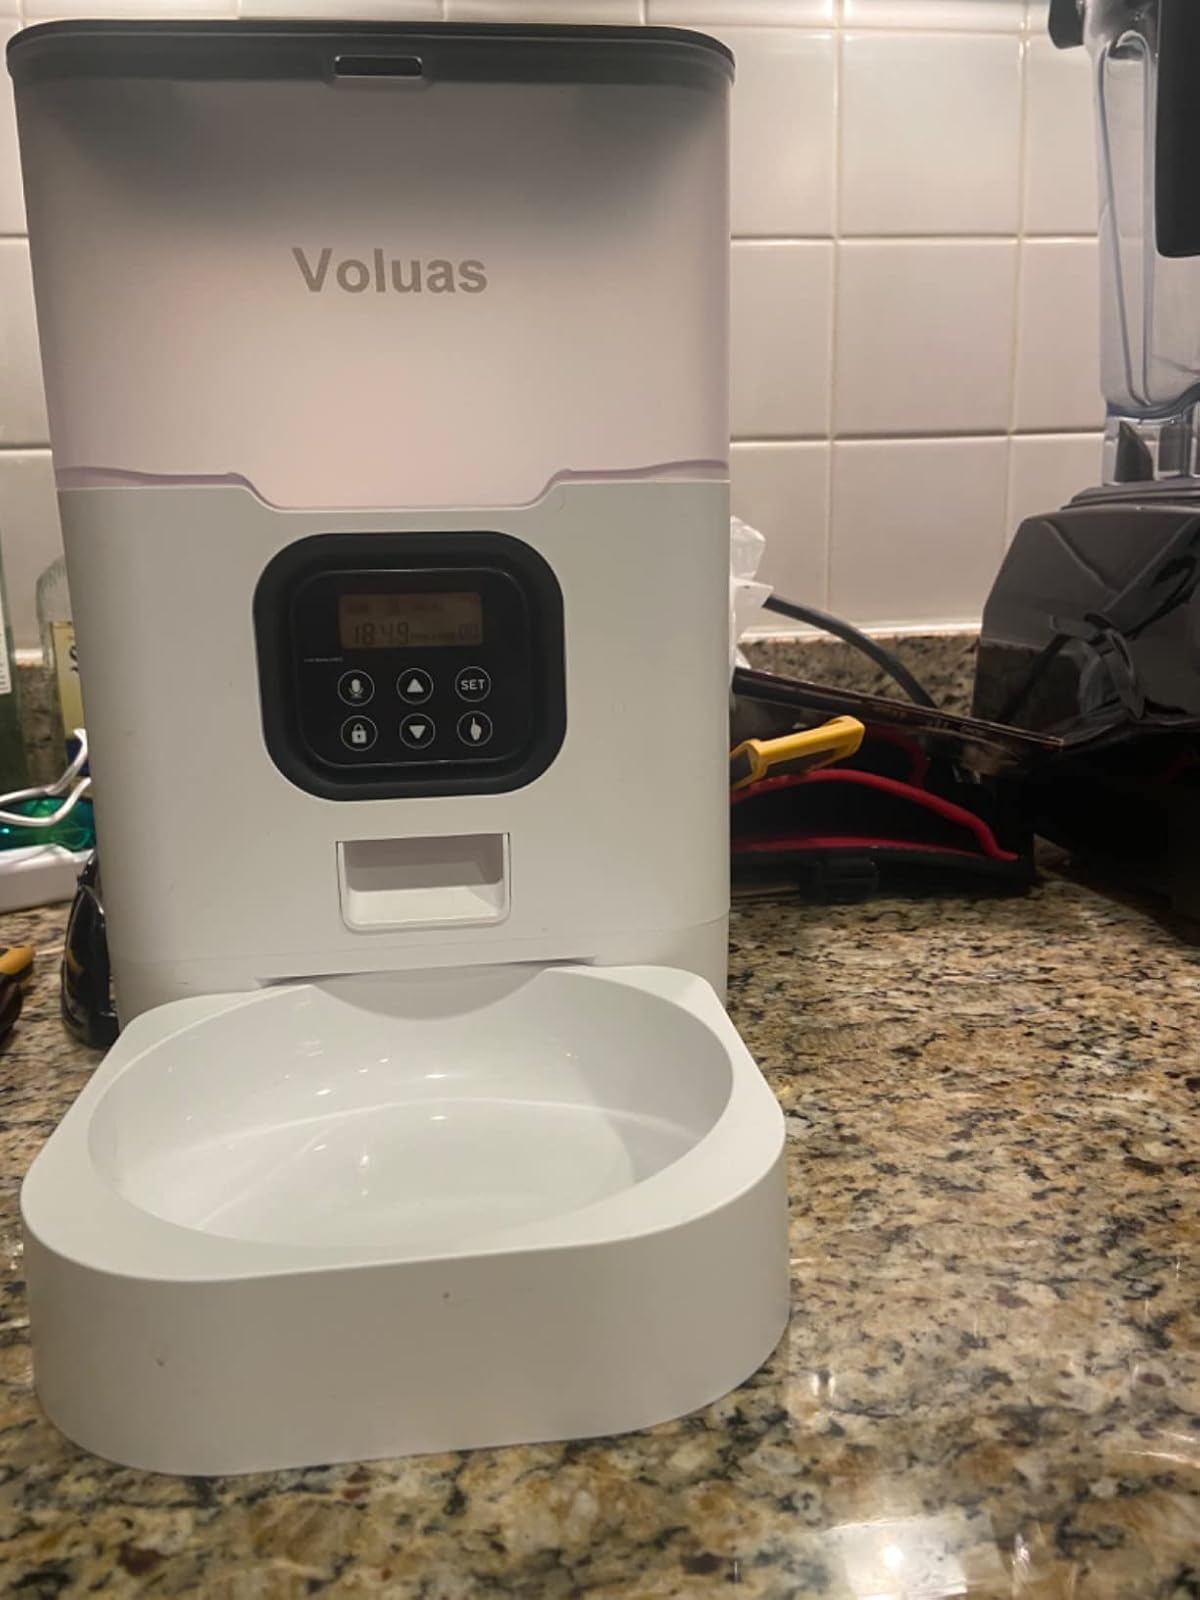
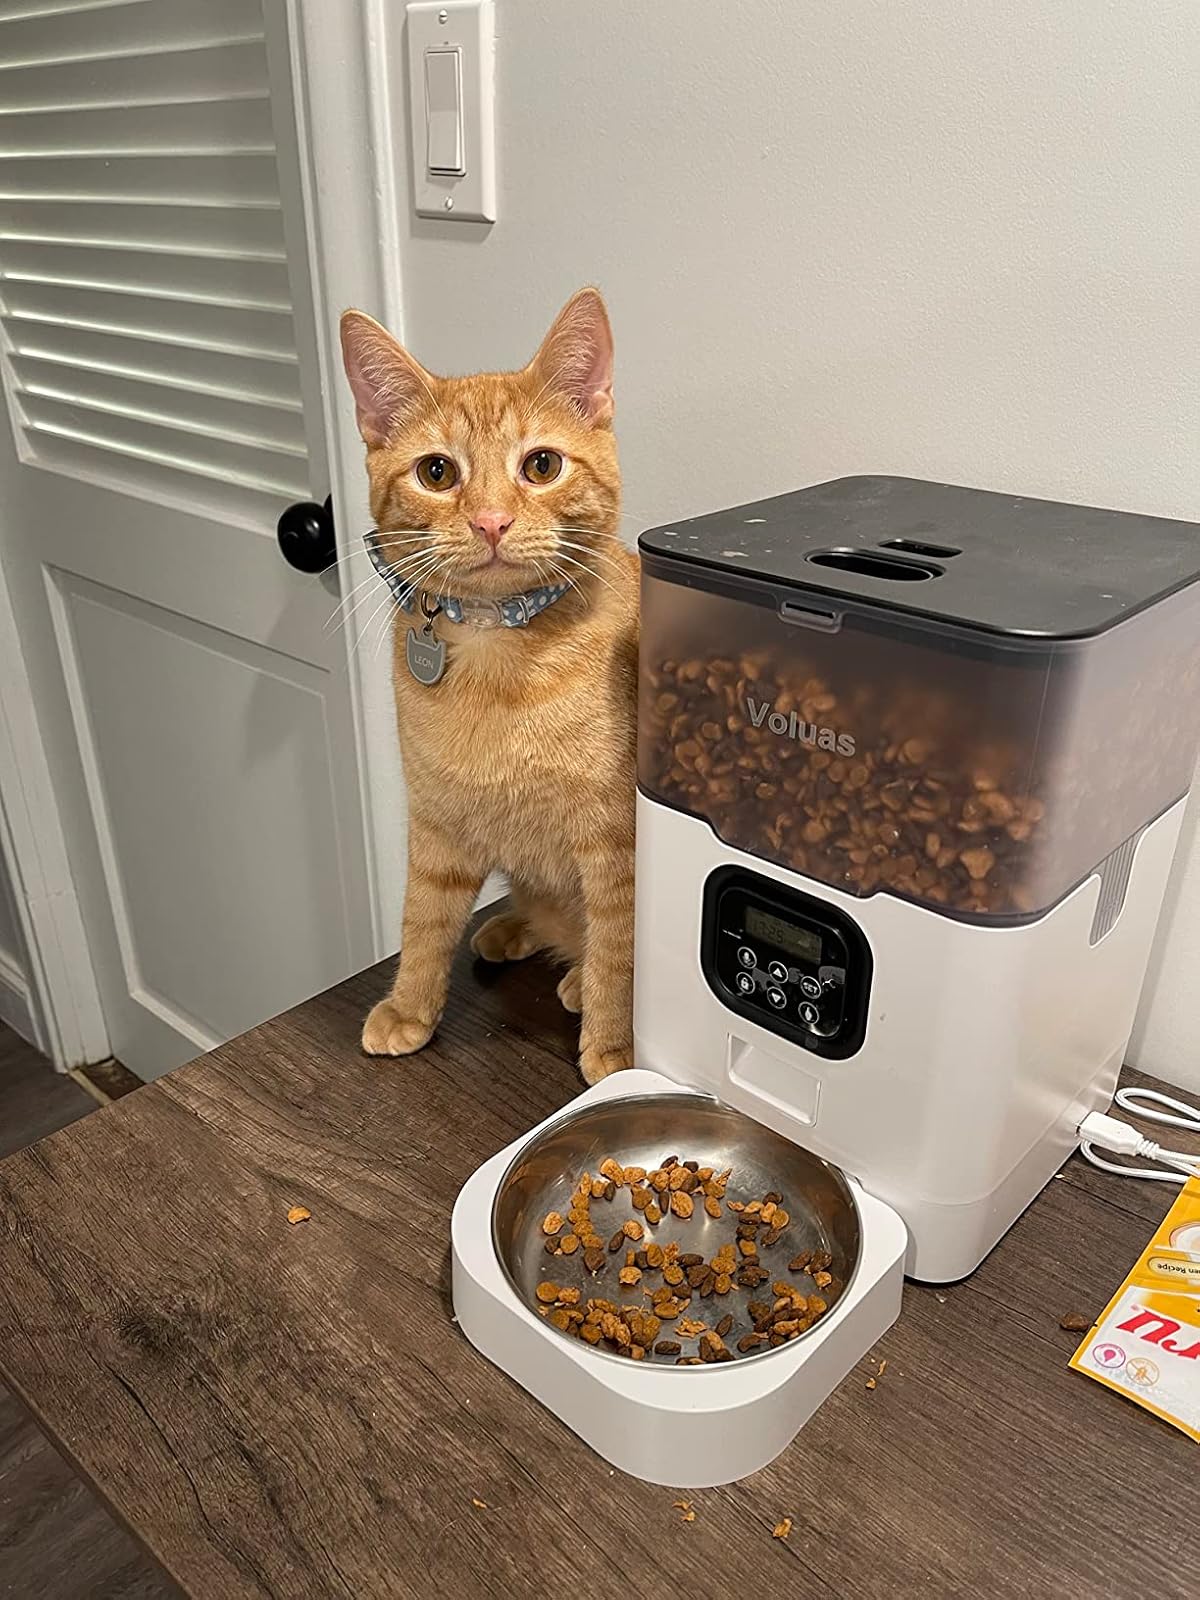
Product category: items_feeder
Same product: yes